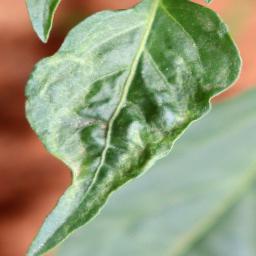
Label: mites_and_trips